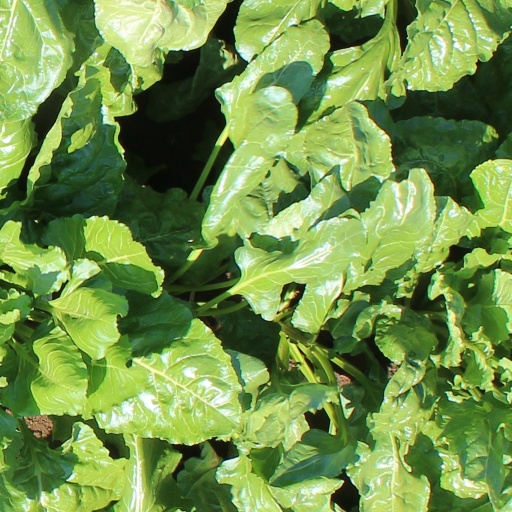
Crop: sugar beet